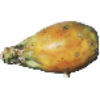
Label: Cactus fruit 1